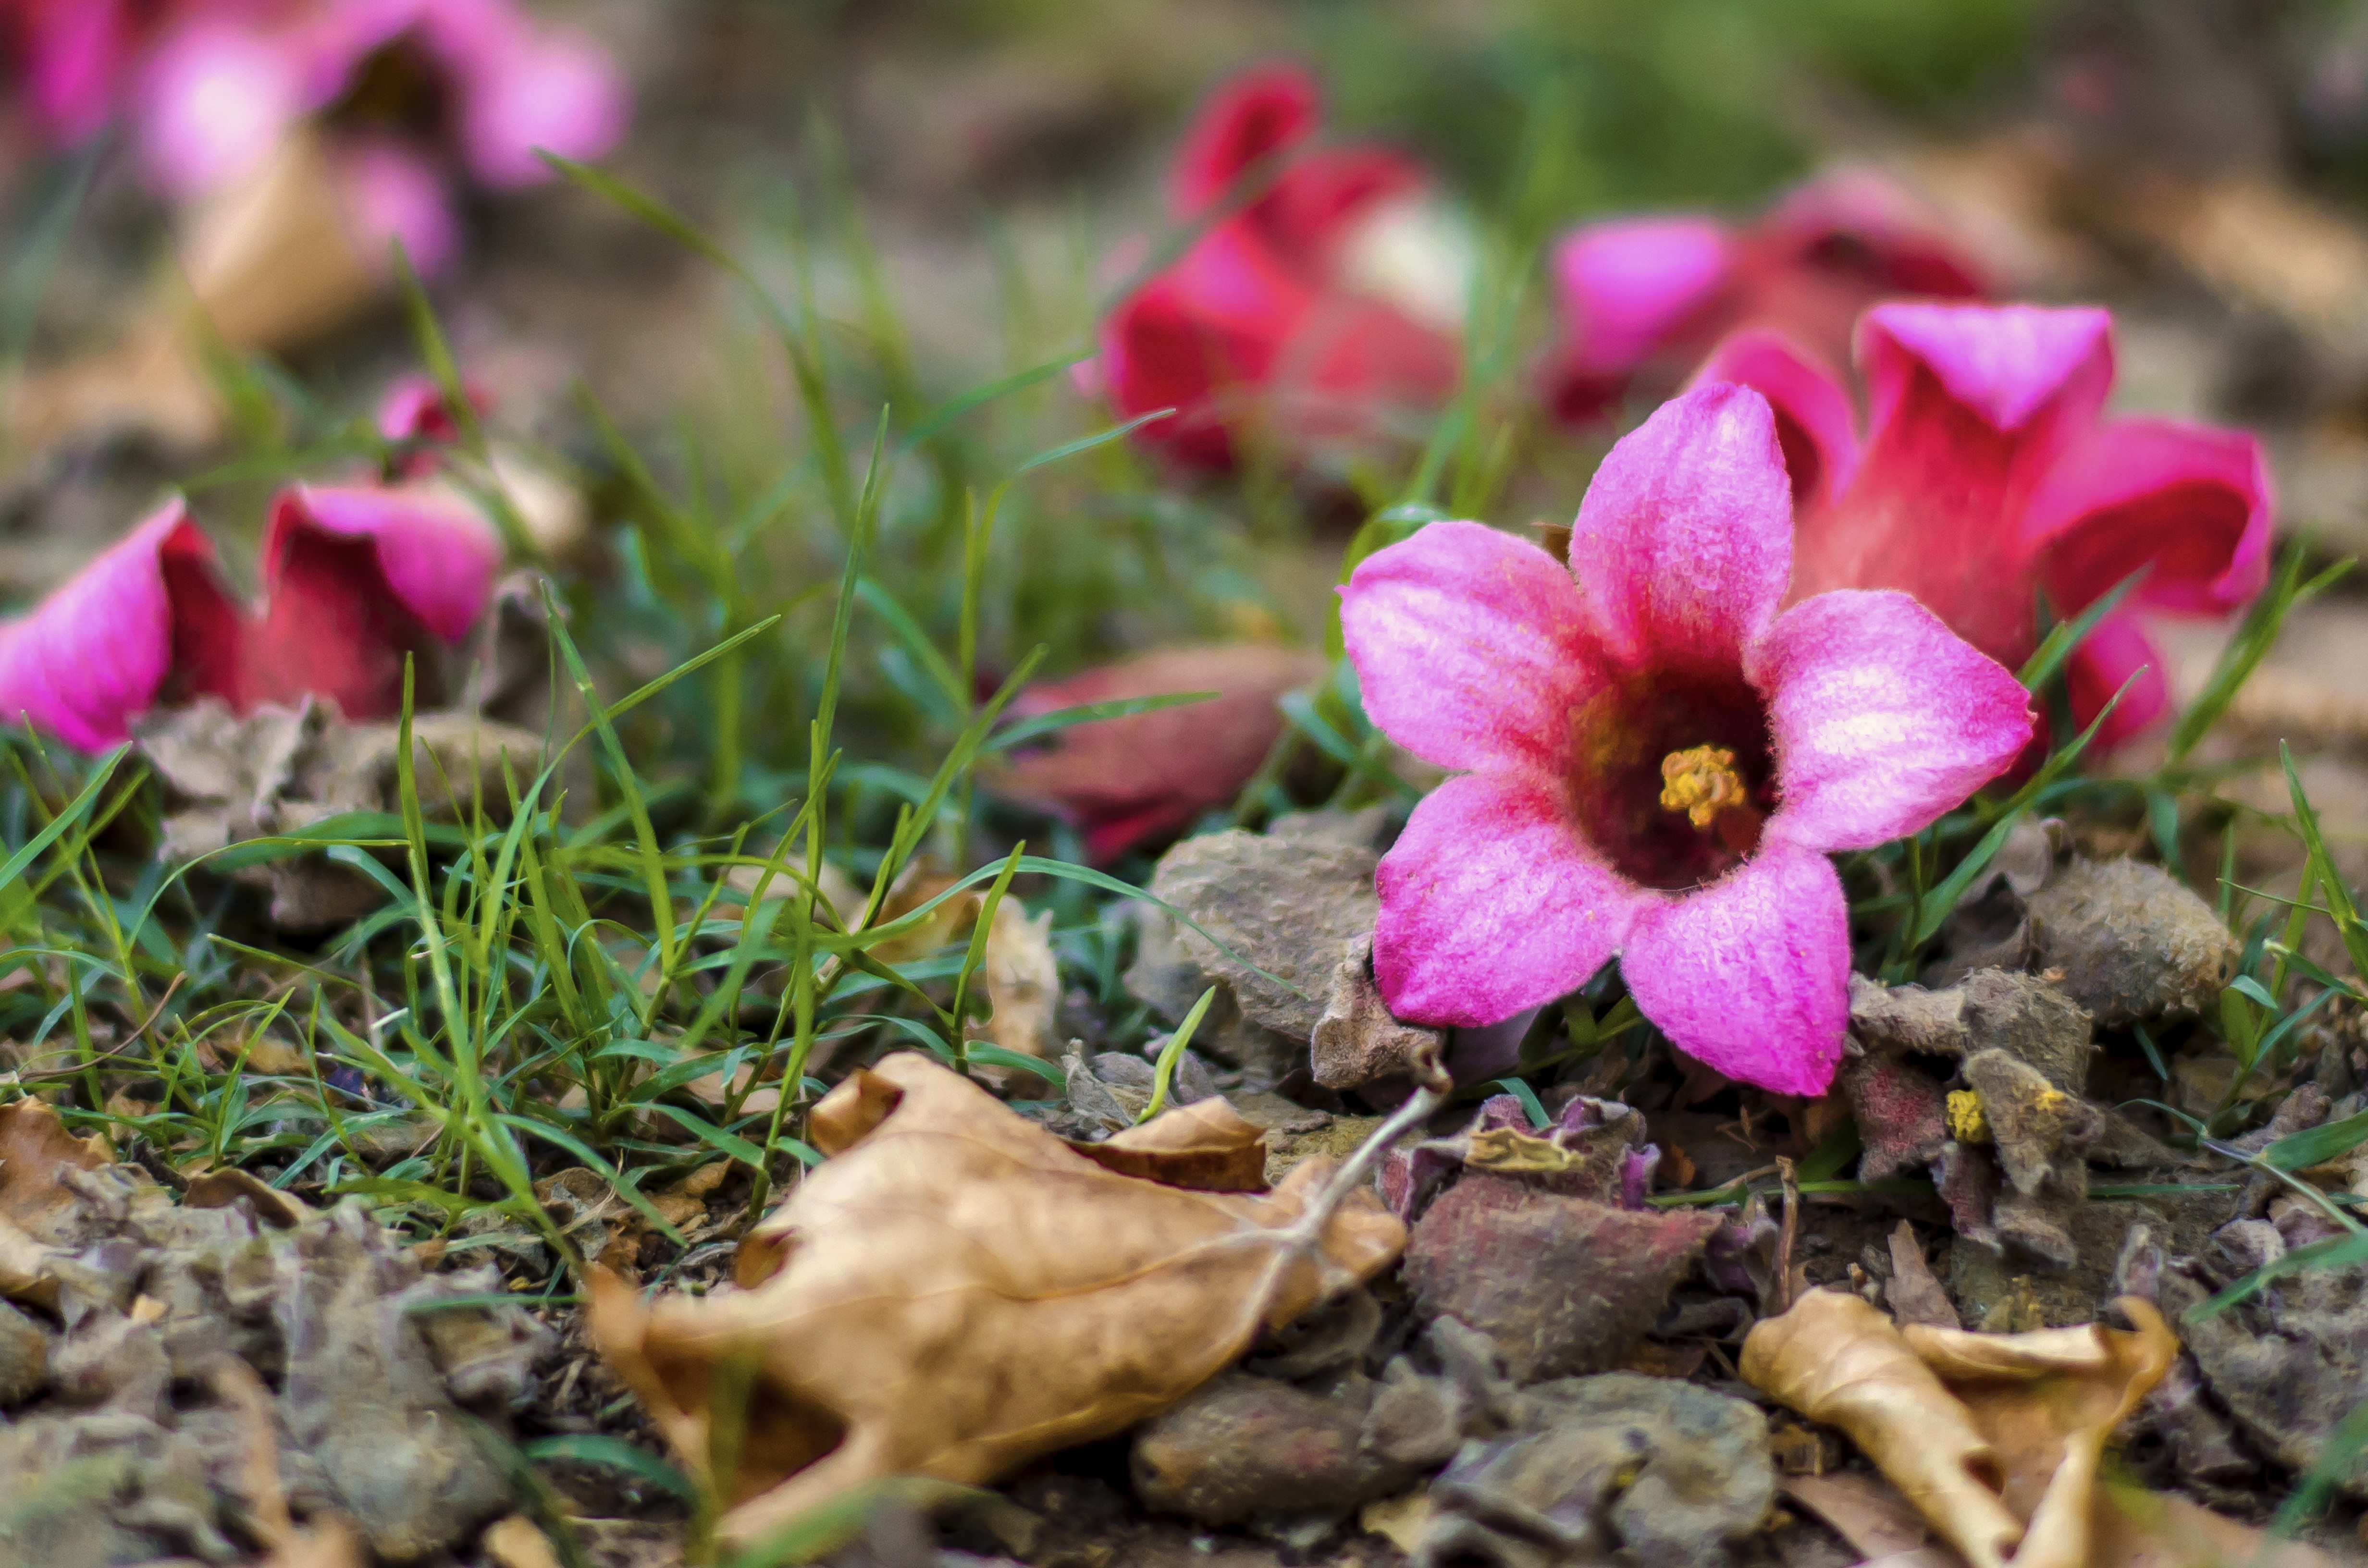
nature, grass, plant, flower, petal, bloom, floral, spring, color, natural, romantic, colorful, garden, pink, flora, wildflower, cool image, cool photo, pink flowers, flowering plant, herbaceous plant, annual plant